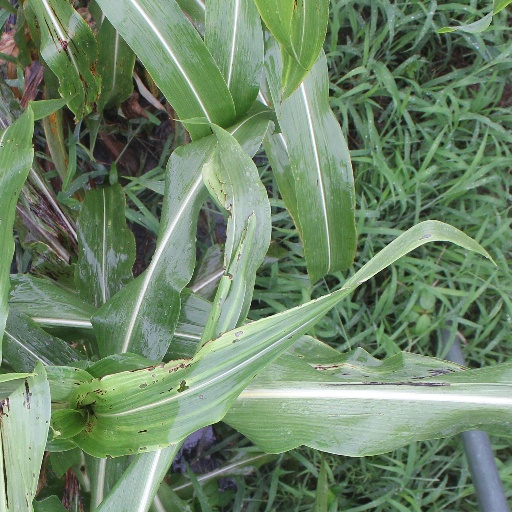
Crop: sorghum